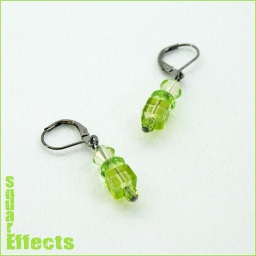
These beautiful earrings feature green glass beads, suspended from gunmetal leverback earrings. They are approx. 1 1/2&amp;quot; in length.